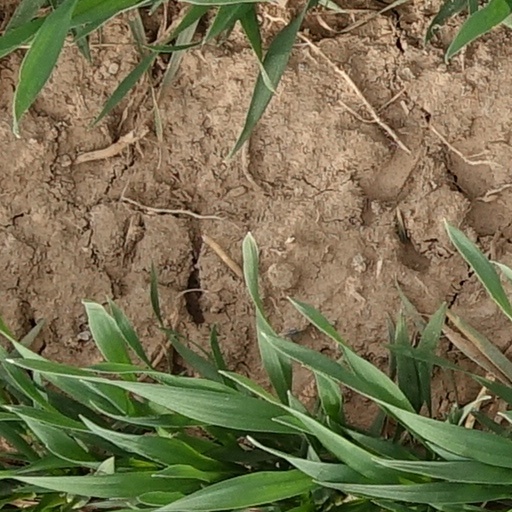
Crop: wheat